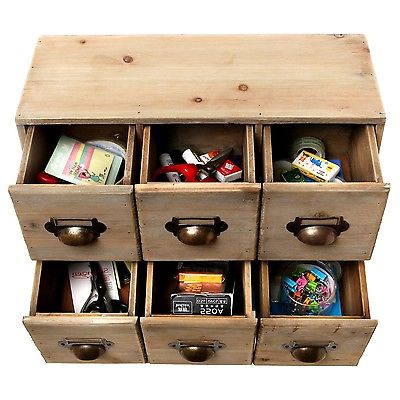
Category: cabinet